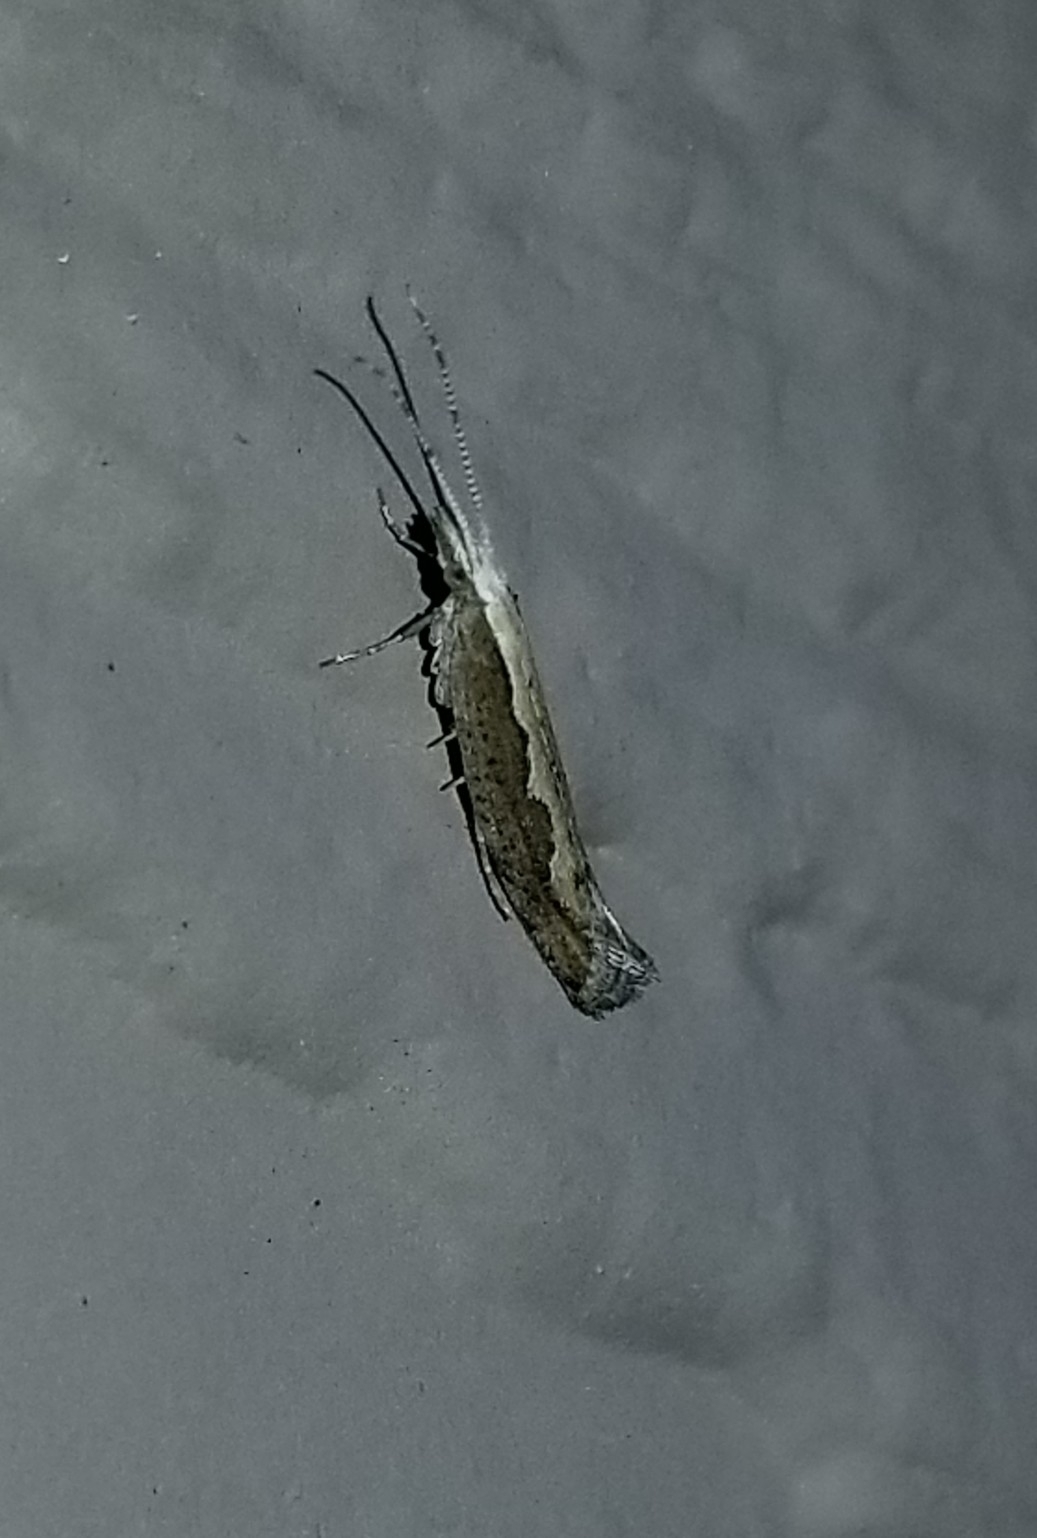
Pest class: diamondback_moth